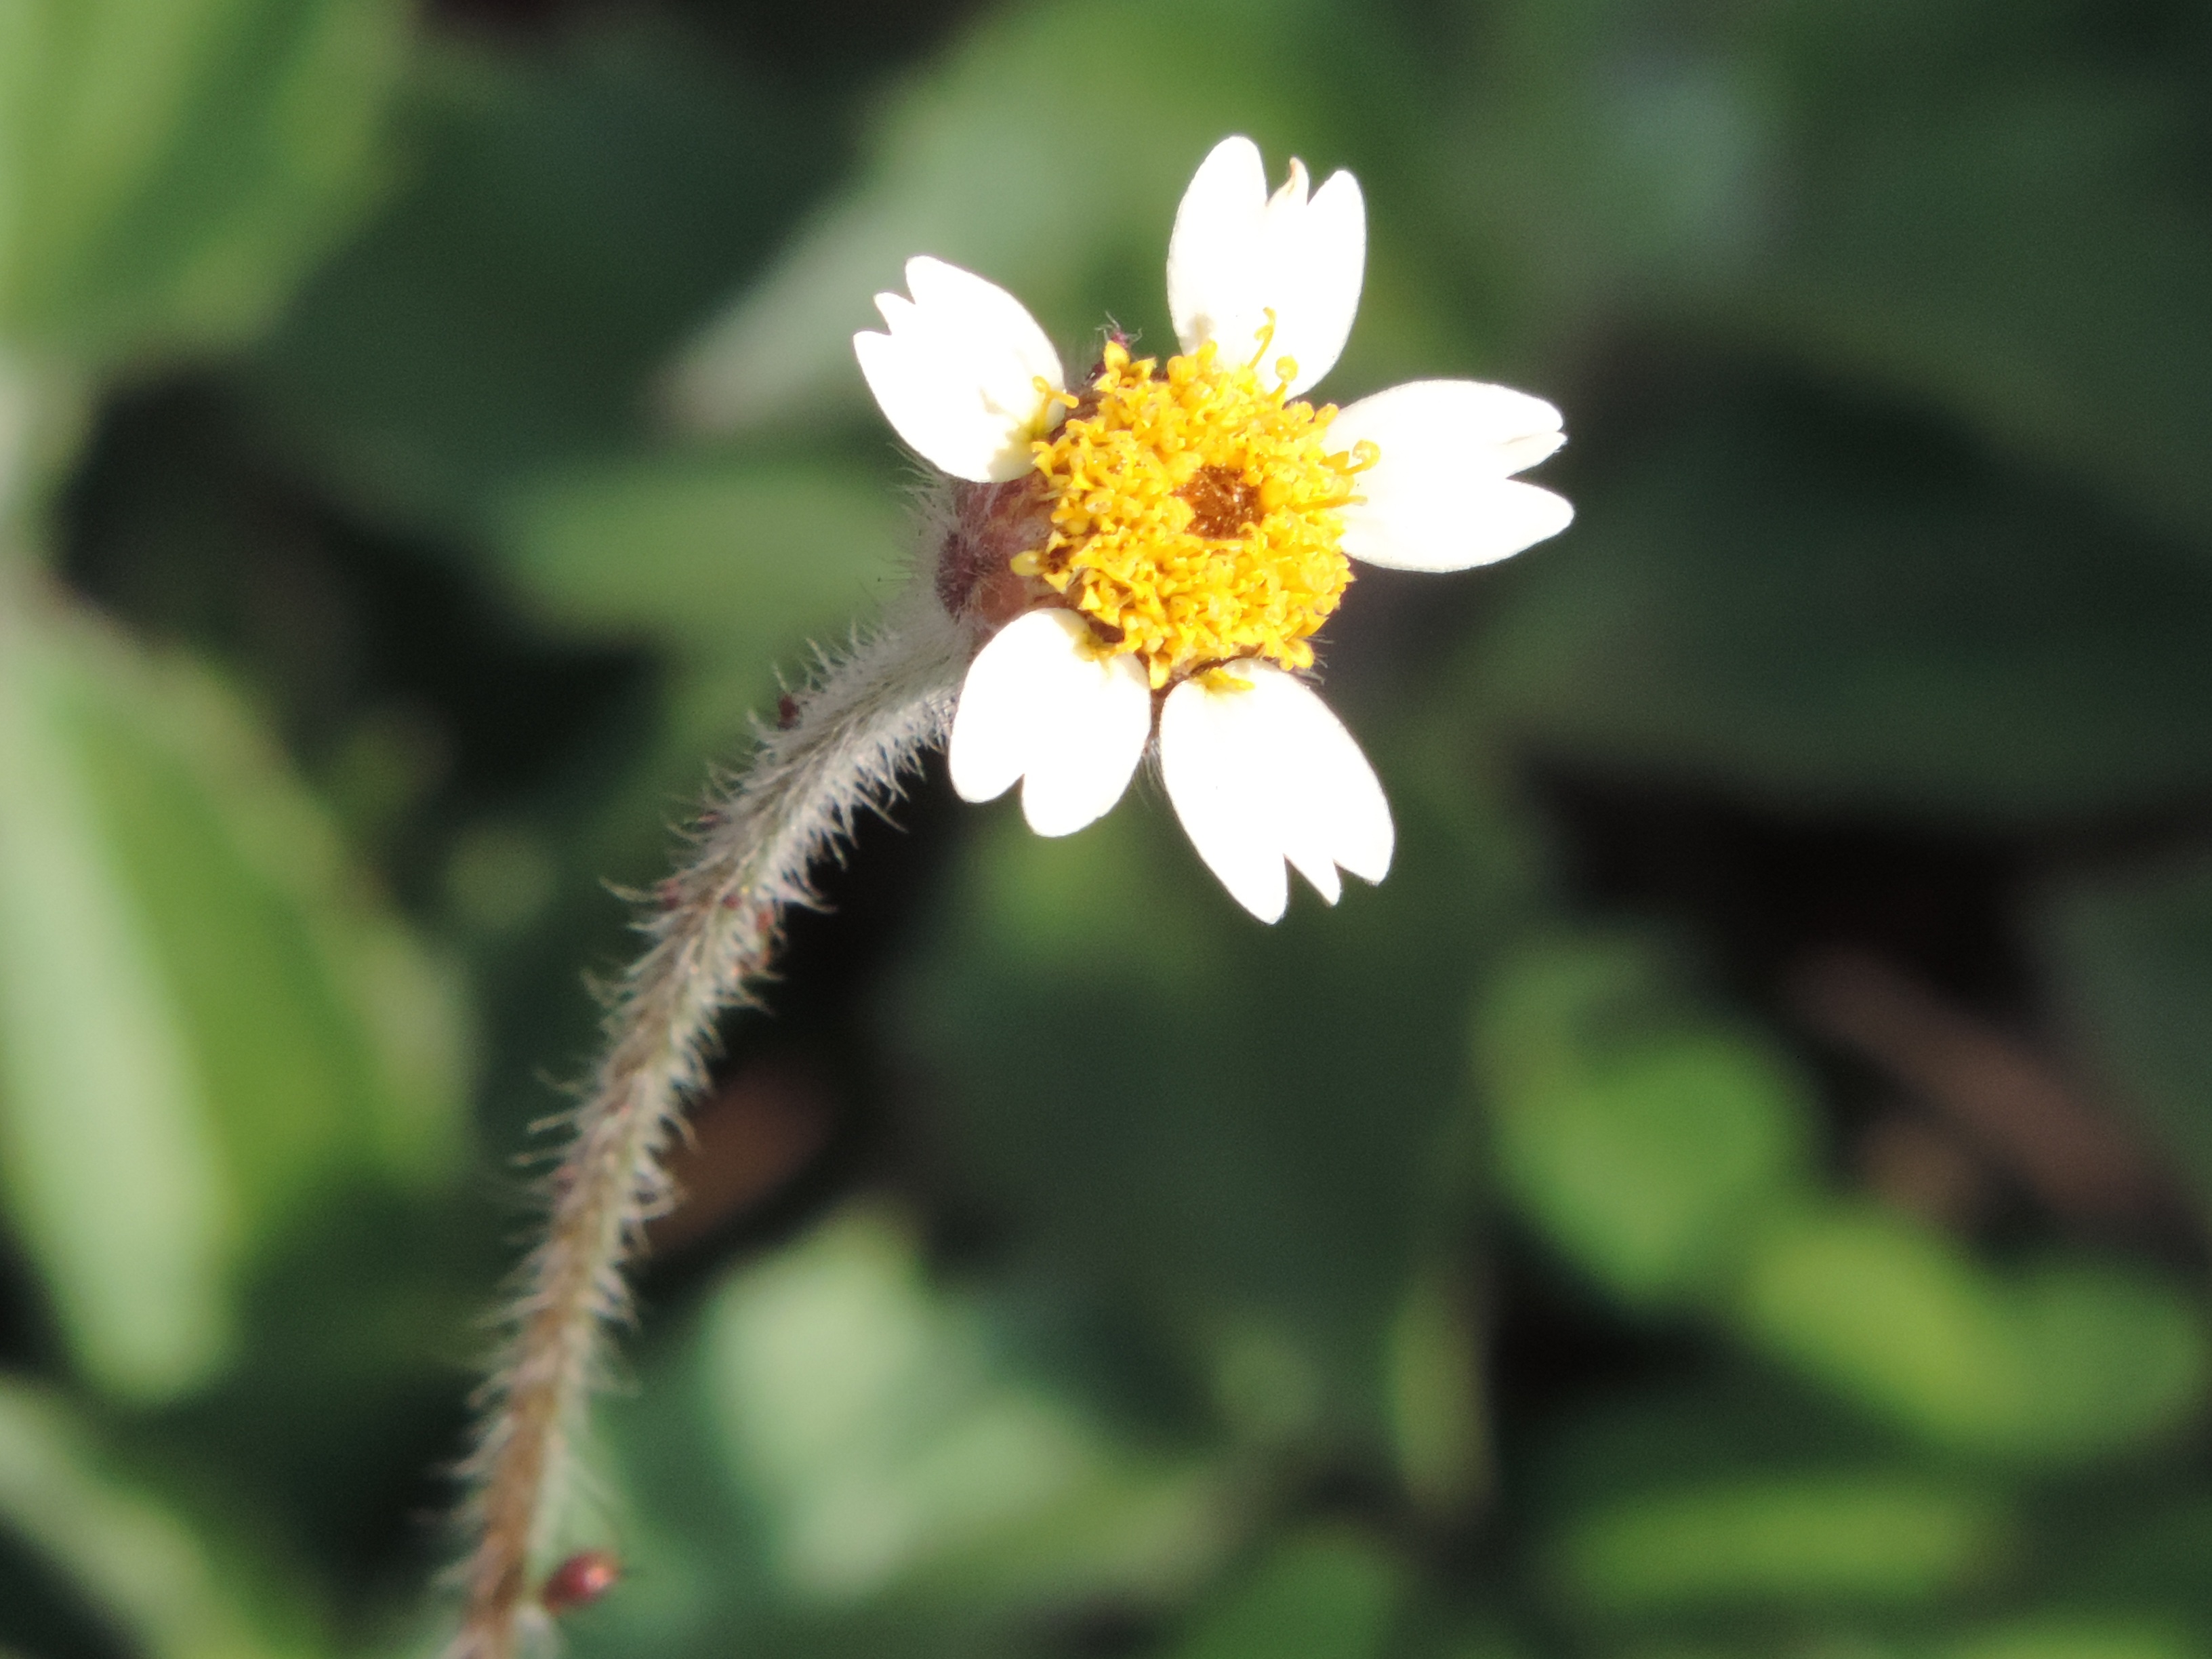
nature, blossom, plant, flower, petal, tranquility, spring, green, botany, garden, flora, white flower, wildflower, flowers, close up, fragile, macro photography, flowering plant, daisy family, singular, land plant